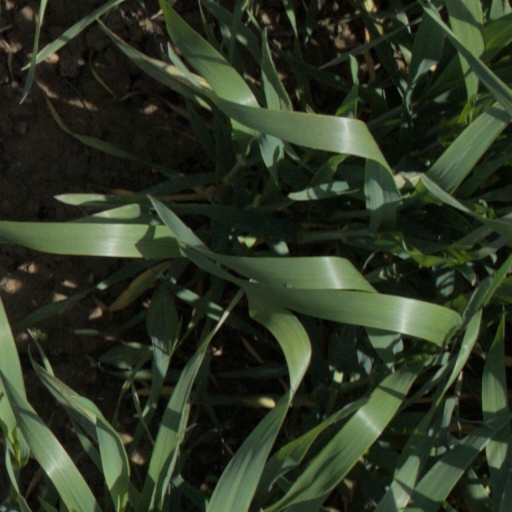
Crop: wheat